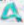
Number: 4